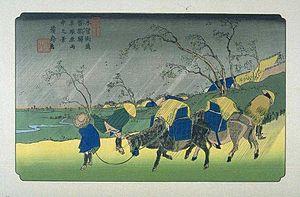
Kutsukake-shuku était la dix-neuvième des soixante-neuf stations du Nakasendō. Elle est située dans la ville moderne de Karuizawa, dans le district de Kitasaku de la préfecture de Nagano au Japon.
Les Soixante-neuf Stations du Kiso Kaidō sont une série d'estampes japonaises ukiyo-e créées par Utagawa Hiroshige et Keisai Eisen entre 1834-1835 et 1842. Cette série représente l'ensemble des étapes de la grande route de Kiso Kaidō, allant d'Edo, où réside alors le shogun, à Kyōto, où réside l'empereur.